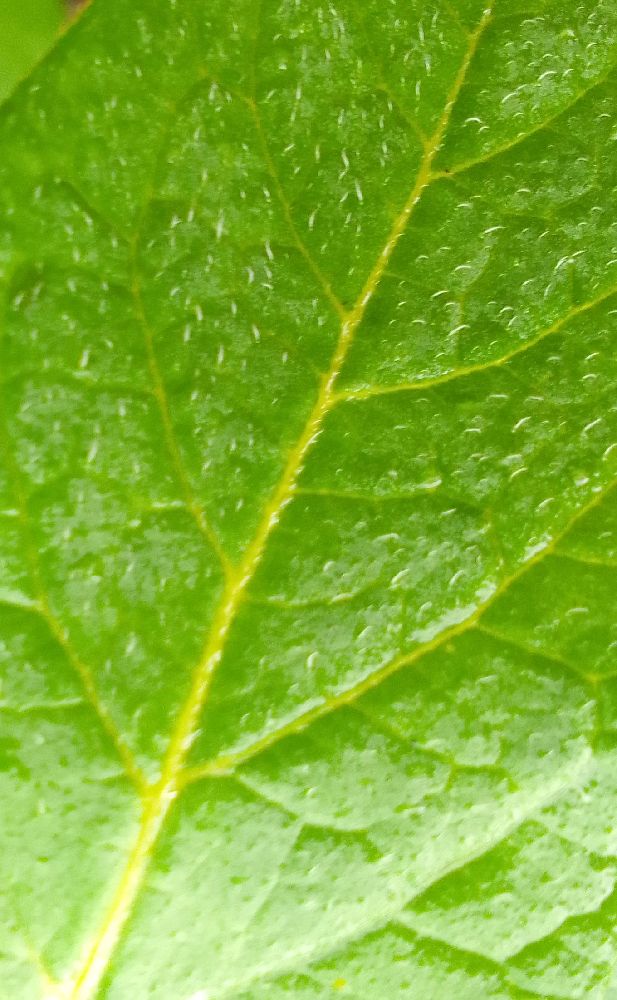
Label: Healthy